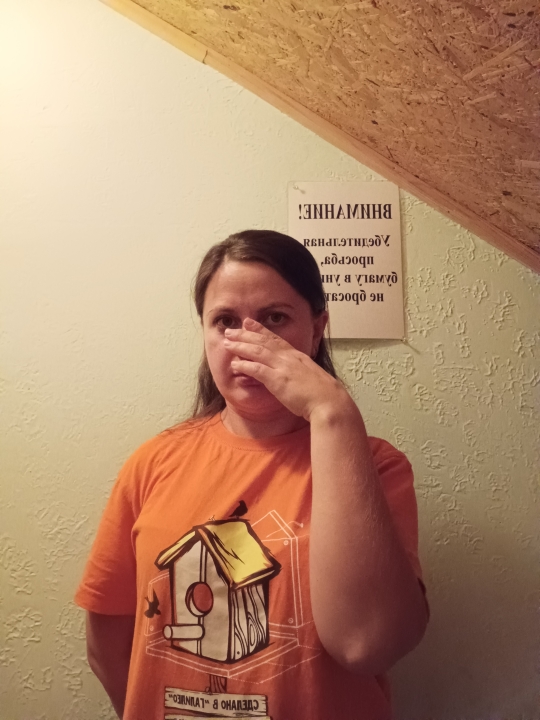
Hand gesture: no_gesture